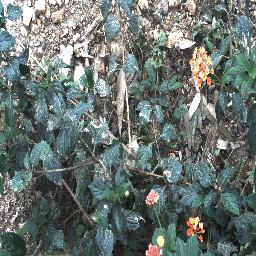
Label: lantana